Jean-François Klobb

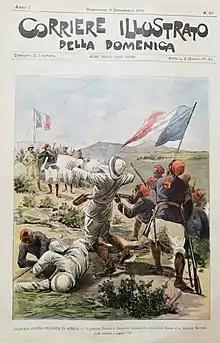
The murder of lieutenant-colonel Klobb

Klobb did not believe the other officers or the riflemen would dare to kill, or let be killed, a superior officer; he didn't know that Voulet and Chanoine had kept the orders from Paris secret, and that they had made sure that the other officers were not present. Consequently, on July 14 Klobb proceeded with his men to Dankori, where Voulet waited. Klobb, after telling his men not to open fire under any circumstances, in full dress uniform and with his "Légion d'honneur" pinned on his chest, proceeded alone toward Voulet, who kept telling him to go back. To emphasise his warnings Voulet ordered two salvos fired in the air. When Klobb addressed Voulet's men, reminding them of their duties, Voulet threatened them with a pistol and ordered them to open fire. Klobb fell, wounded, still ordering Meynier not to return fire—but his words were truncated by a new salvo that killed Klobb and wounded his second, Octave Meynier, while Klobb's soldiers fled. Klobb is buried in Timbuktu .